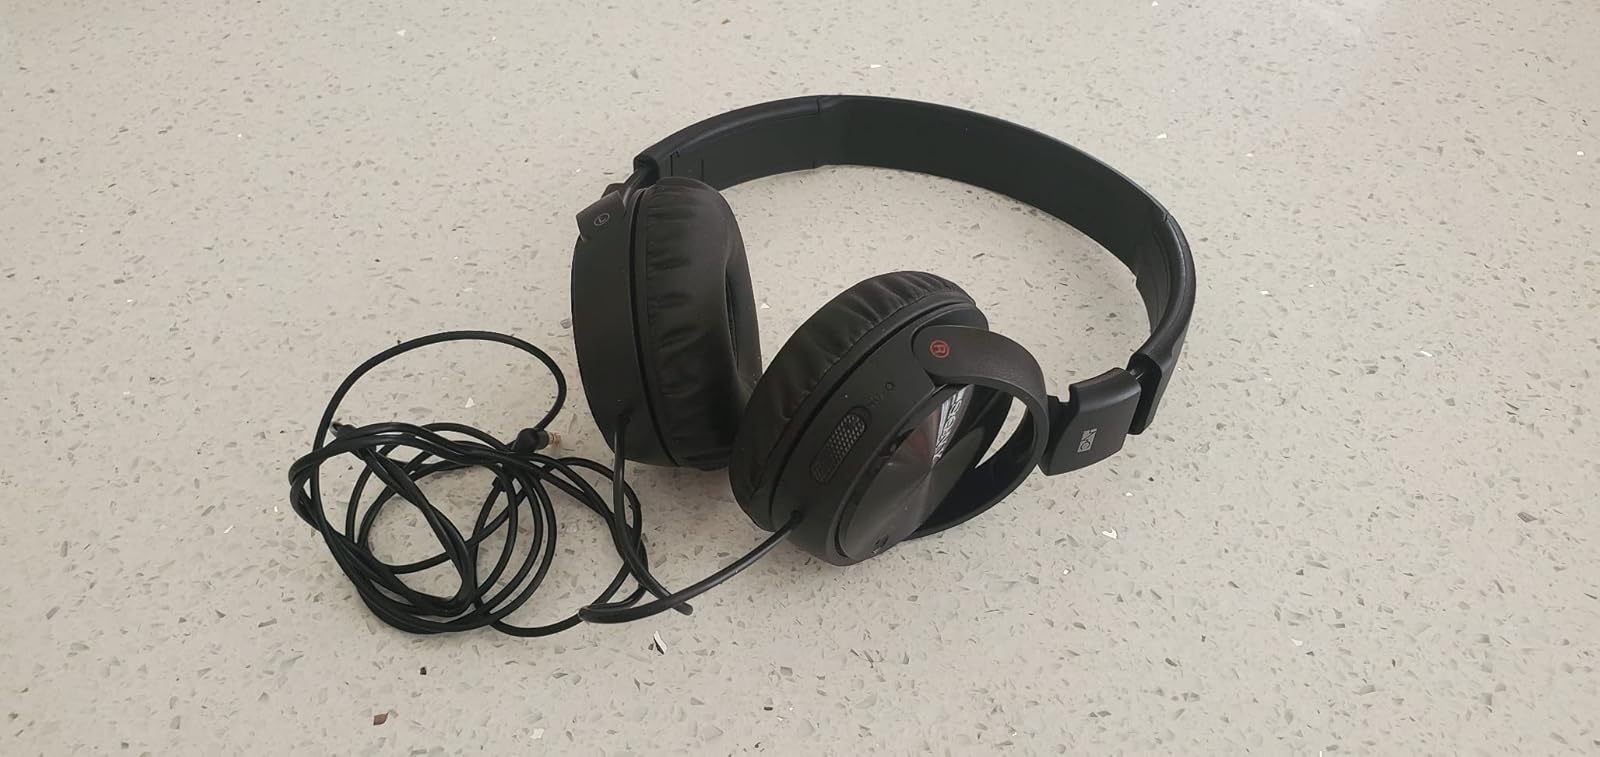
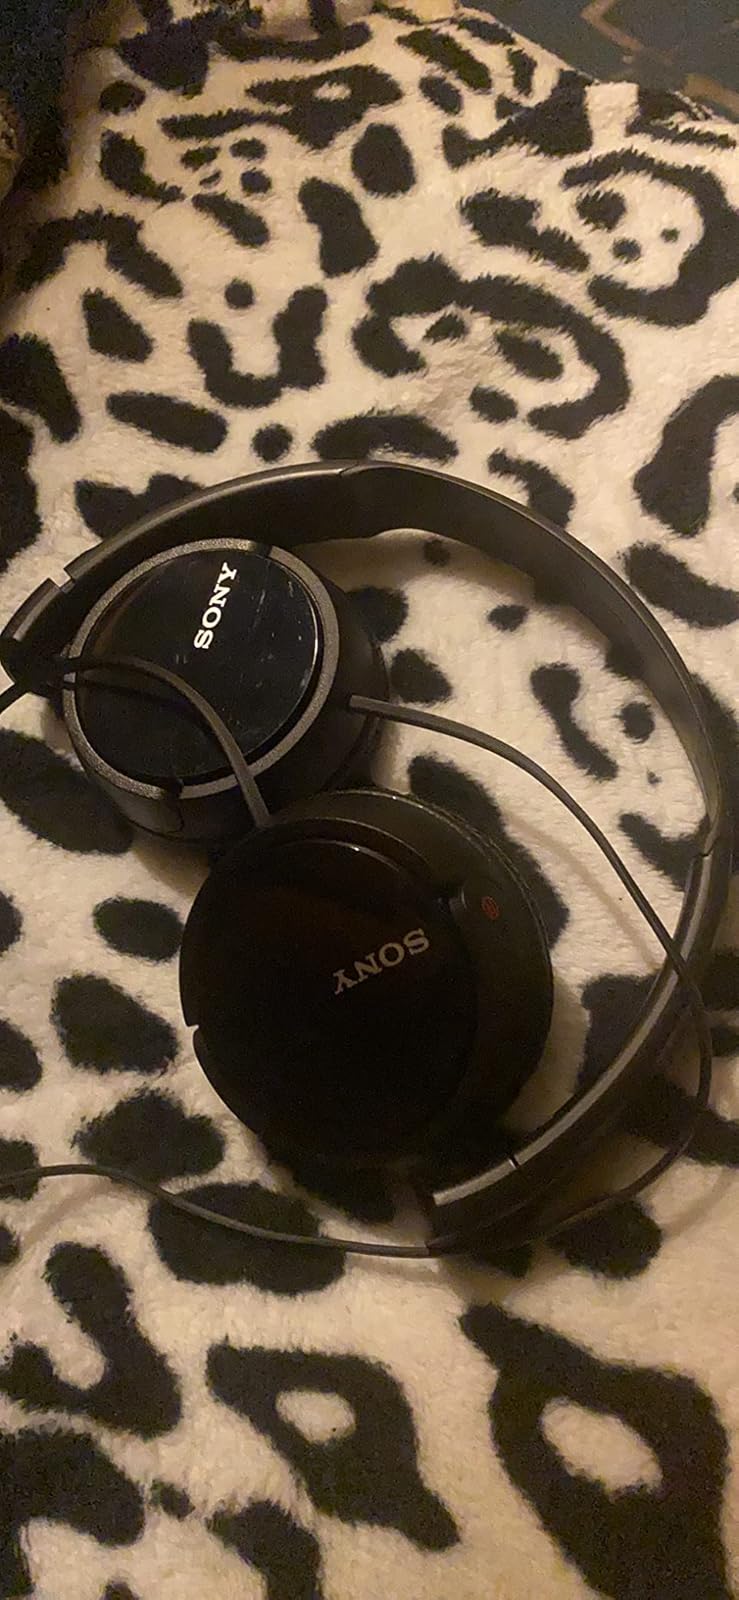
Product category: headphones
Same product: yes